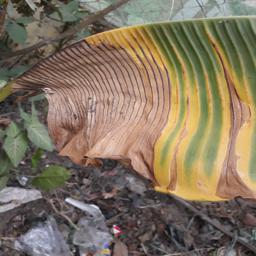
Label: POTASSIUM DEFICIENCY